Adam and Eve (1953 film)

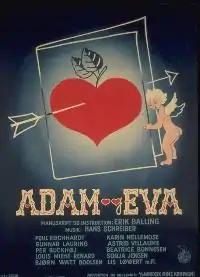
Theatrical release poster by Kai Rasch

Adam and Eve is a 1953 Danish comedy written and directed by Erik Balling. The film was awarded the 1954 Bodil Award for Best Danish Film and Per Buckhøj won the Bodil Award for Best Actor for his role as the zealous schoolteacher.